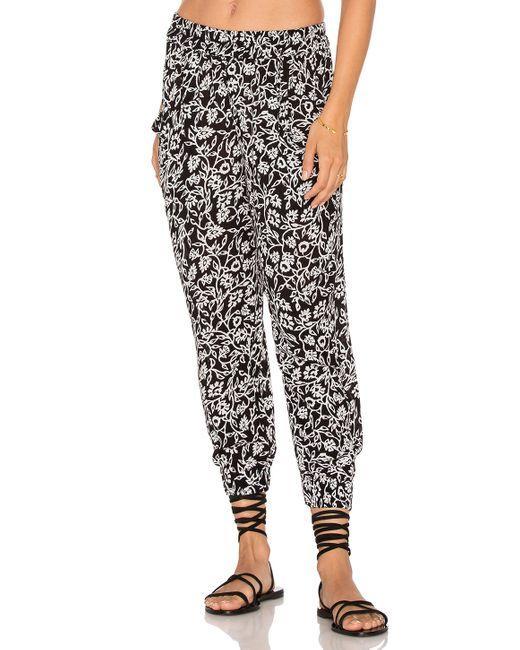
Hose aus Viskose-Stoff, weich und leicht, schwarz mit Pflanzendruck, tief geschnitten, ideal für den Strand, die Berge oder den Fluss